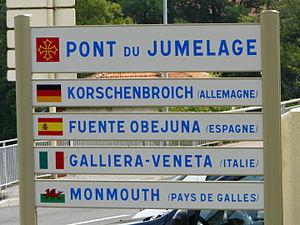
Panneau du pont du Jumelage à Carbonne, Haute-Garonne, France.
Carbonne est une commune française située dans le département de la Haute-Garonne, en région Occitanie.